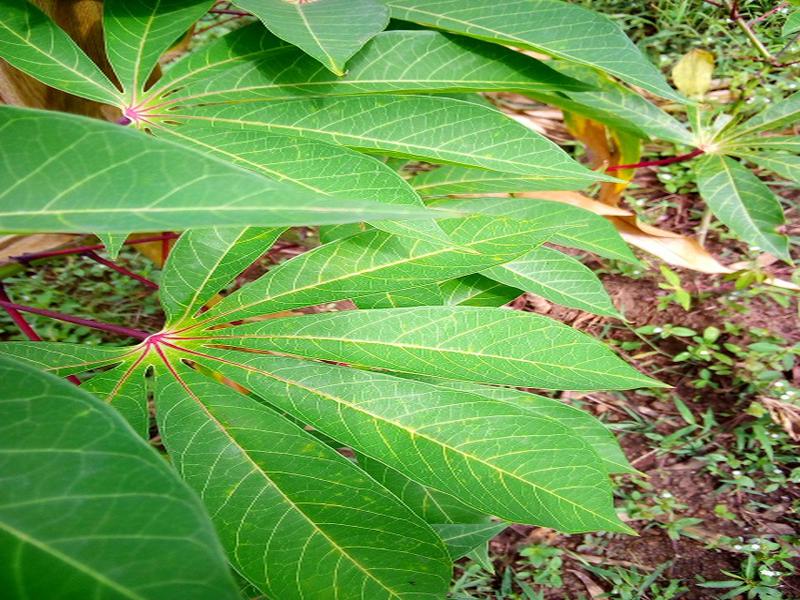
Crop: cassava
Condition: healthy